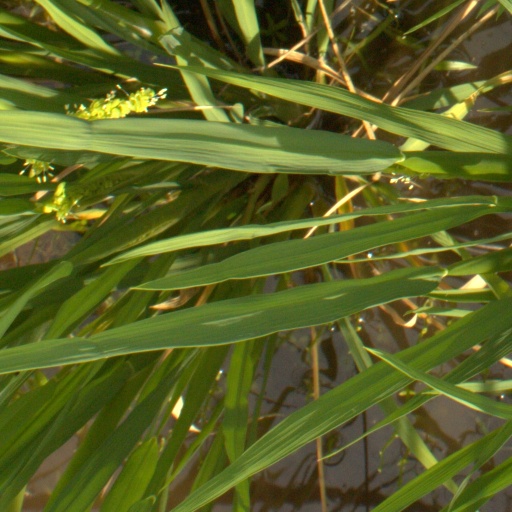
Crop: rice